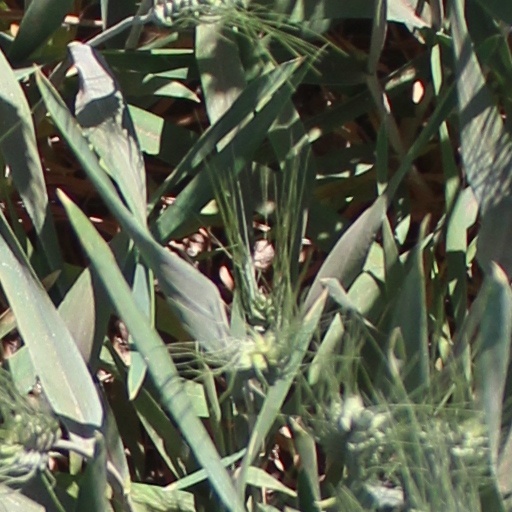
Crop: wheat